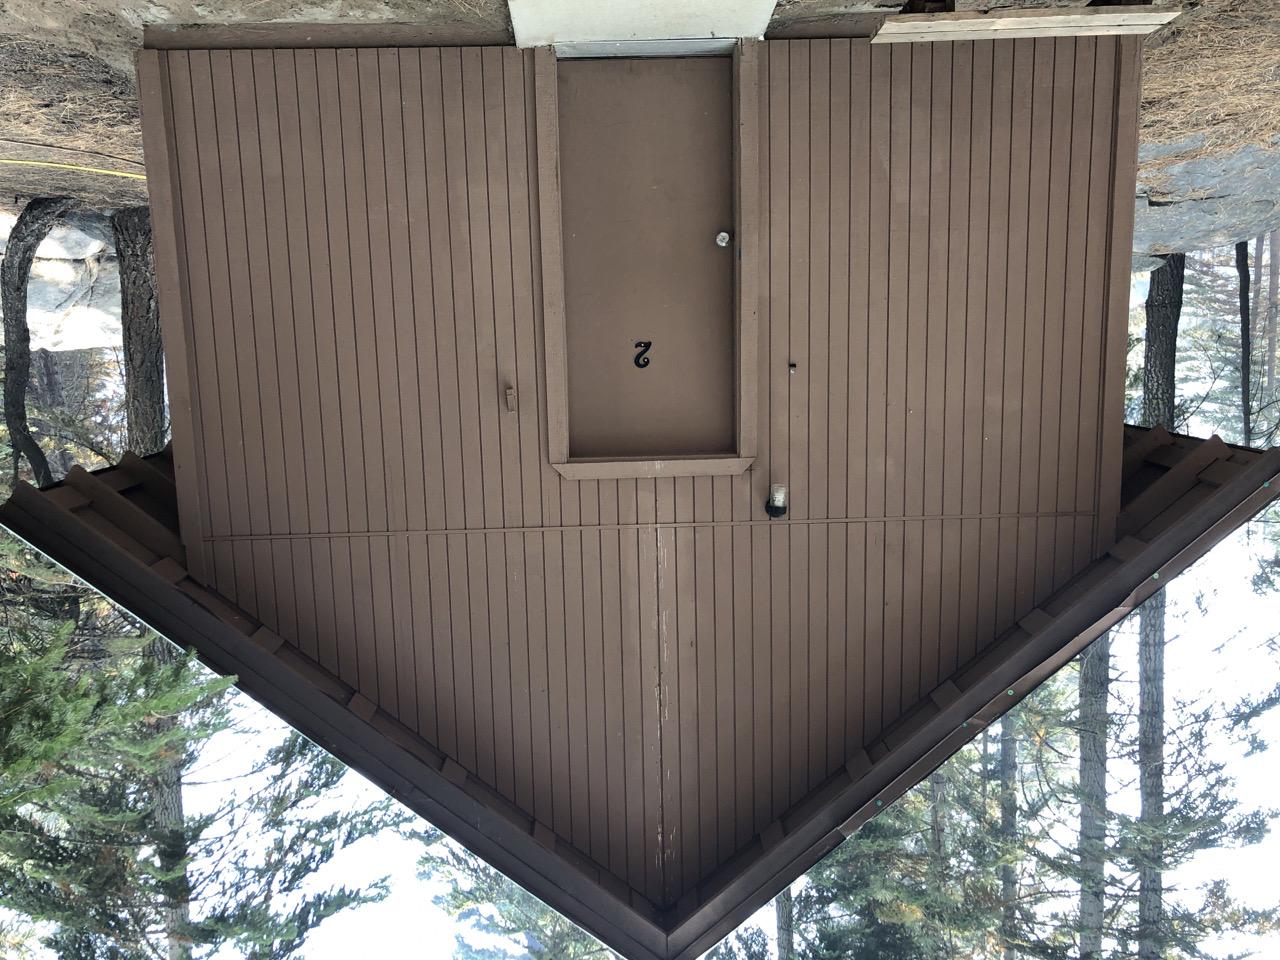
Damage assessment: no_damage